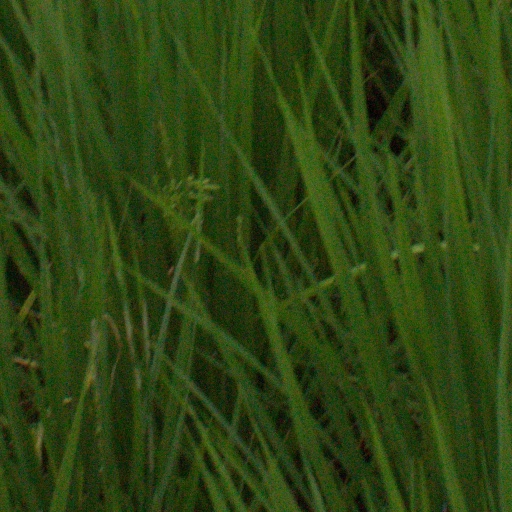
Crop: rice